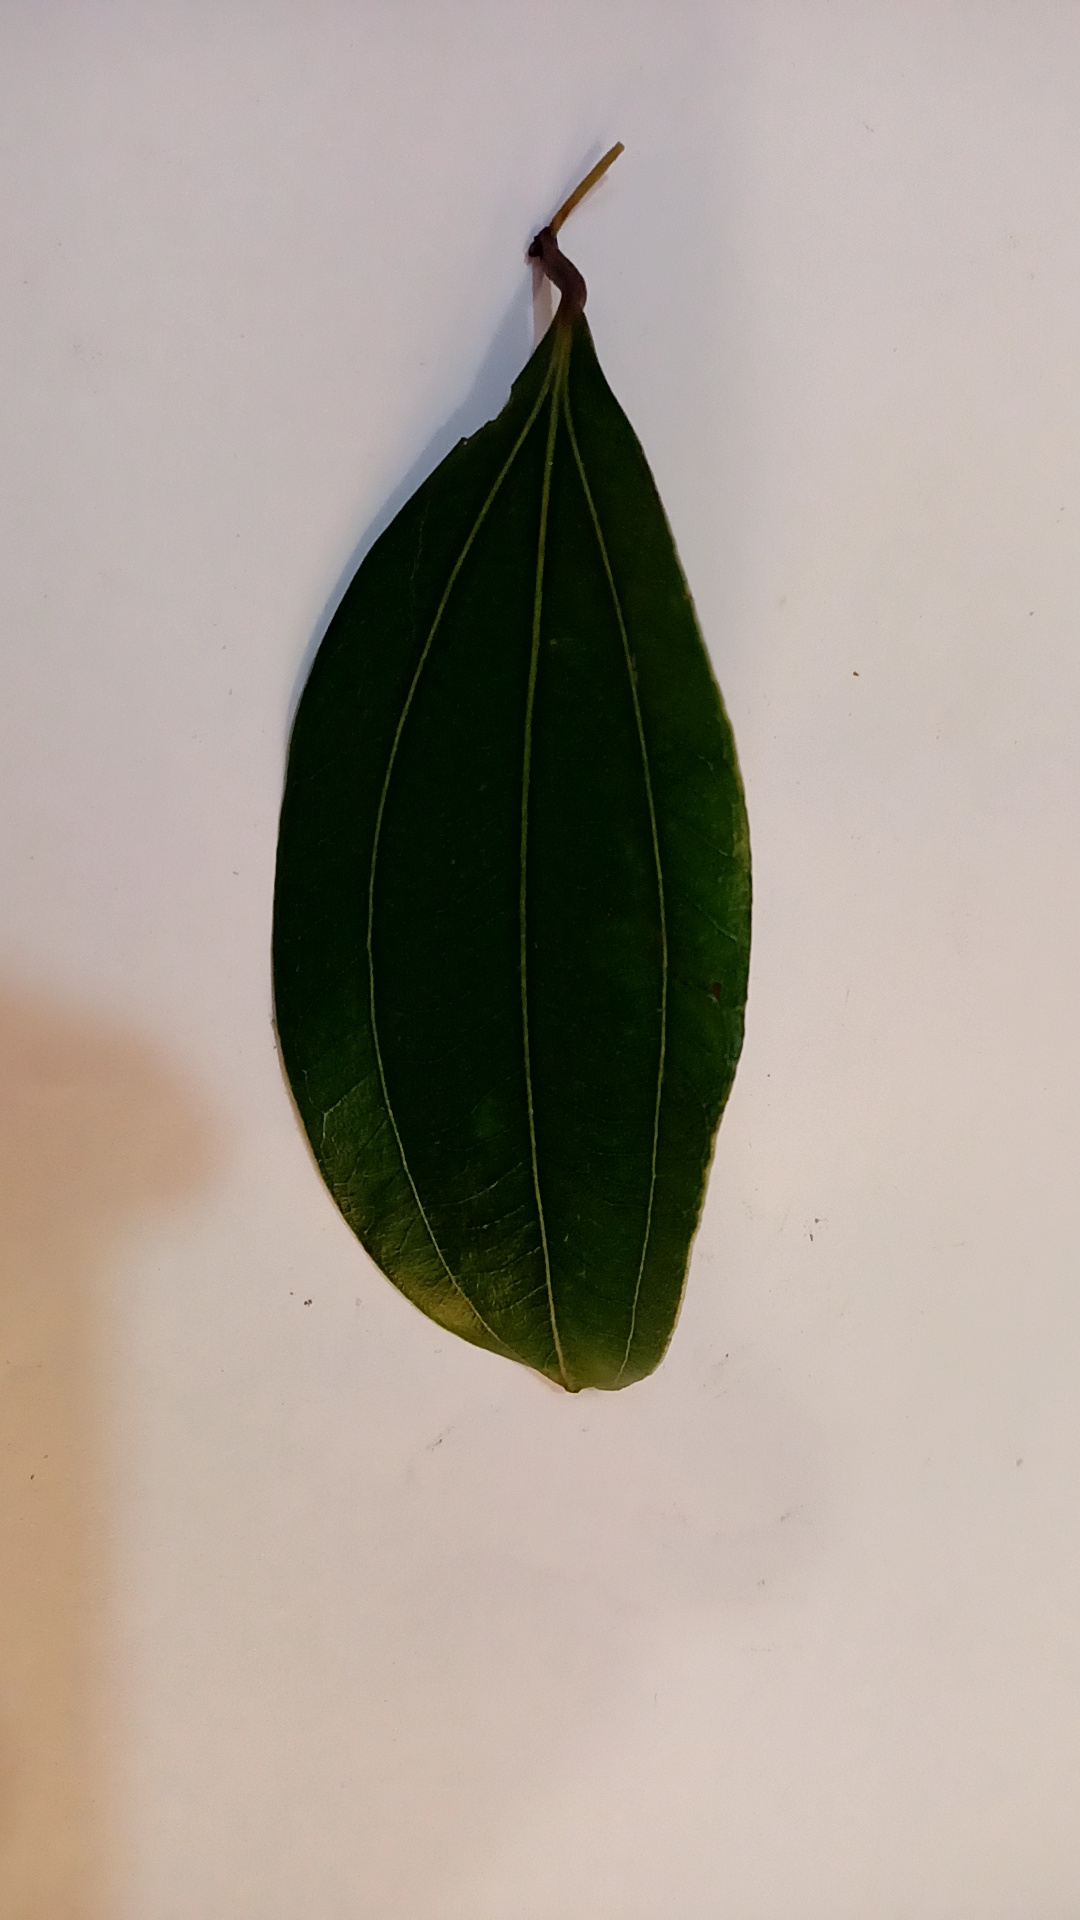
Label: Healthy